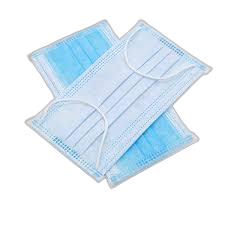
Waste category: trash